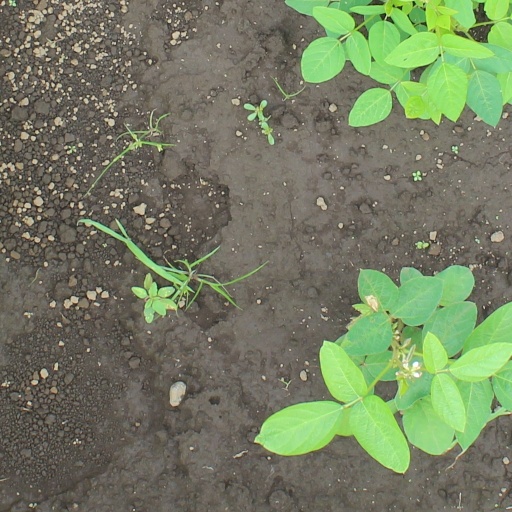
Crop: soybean